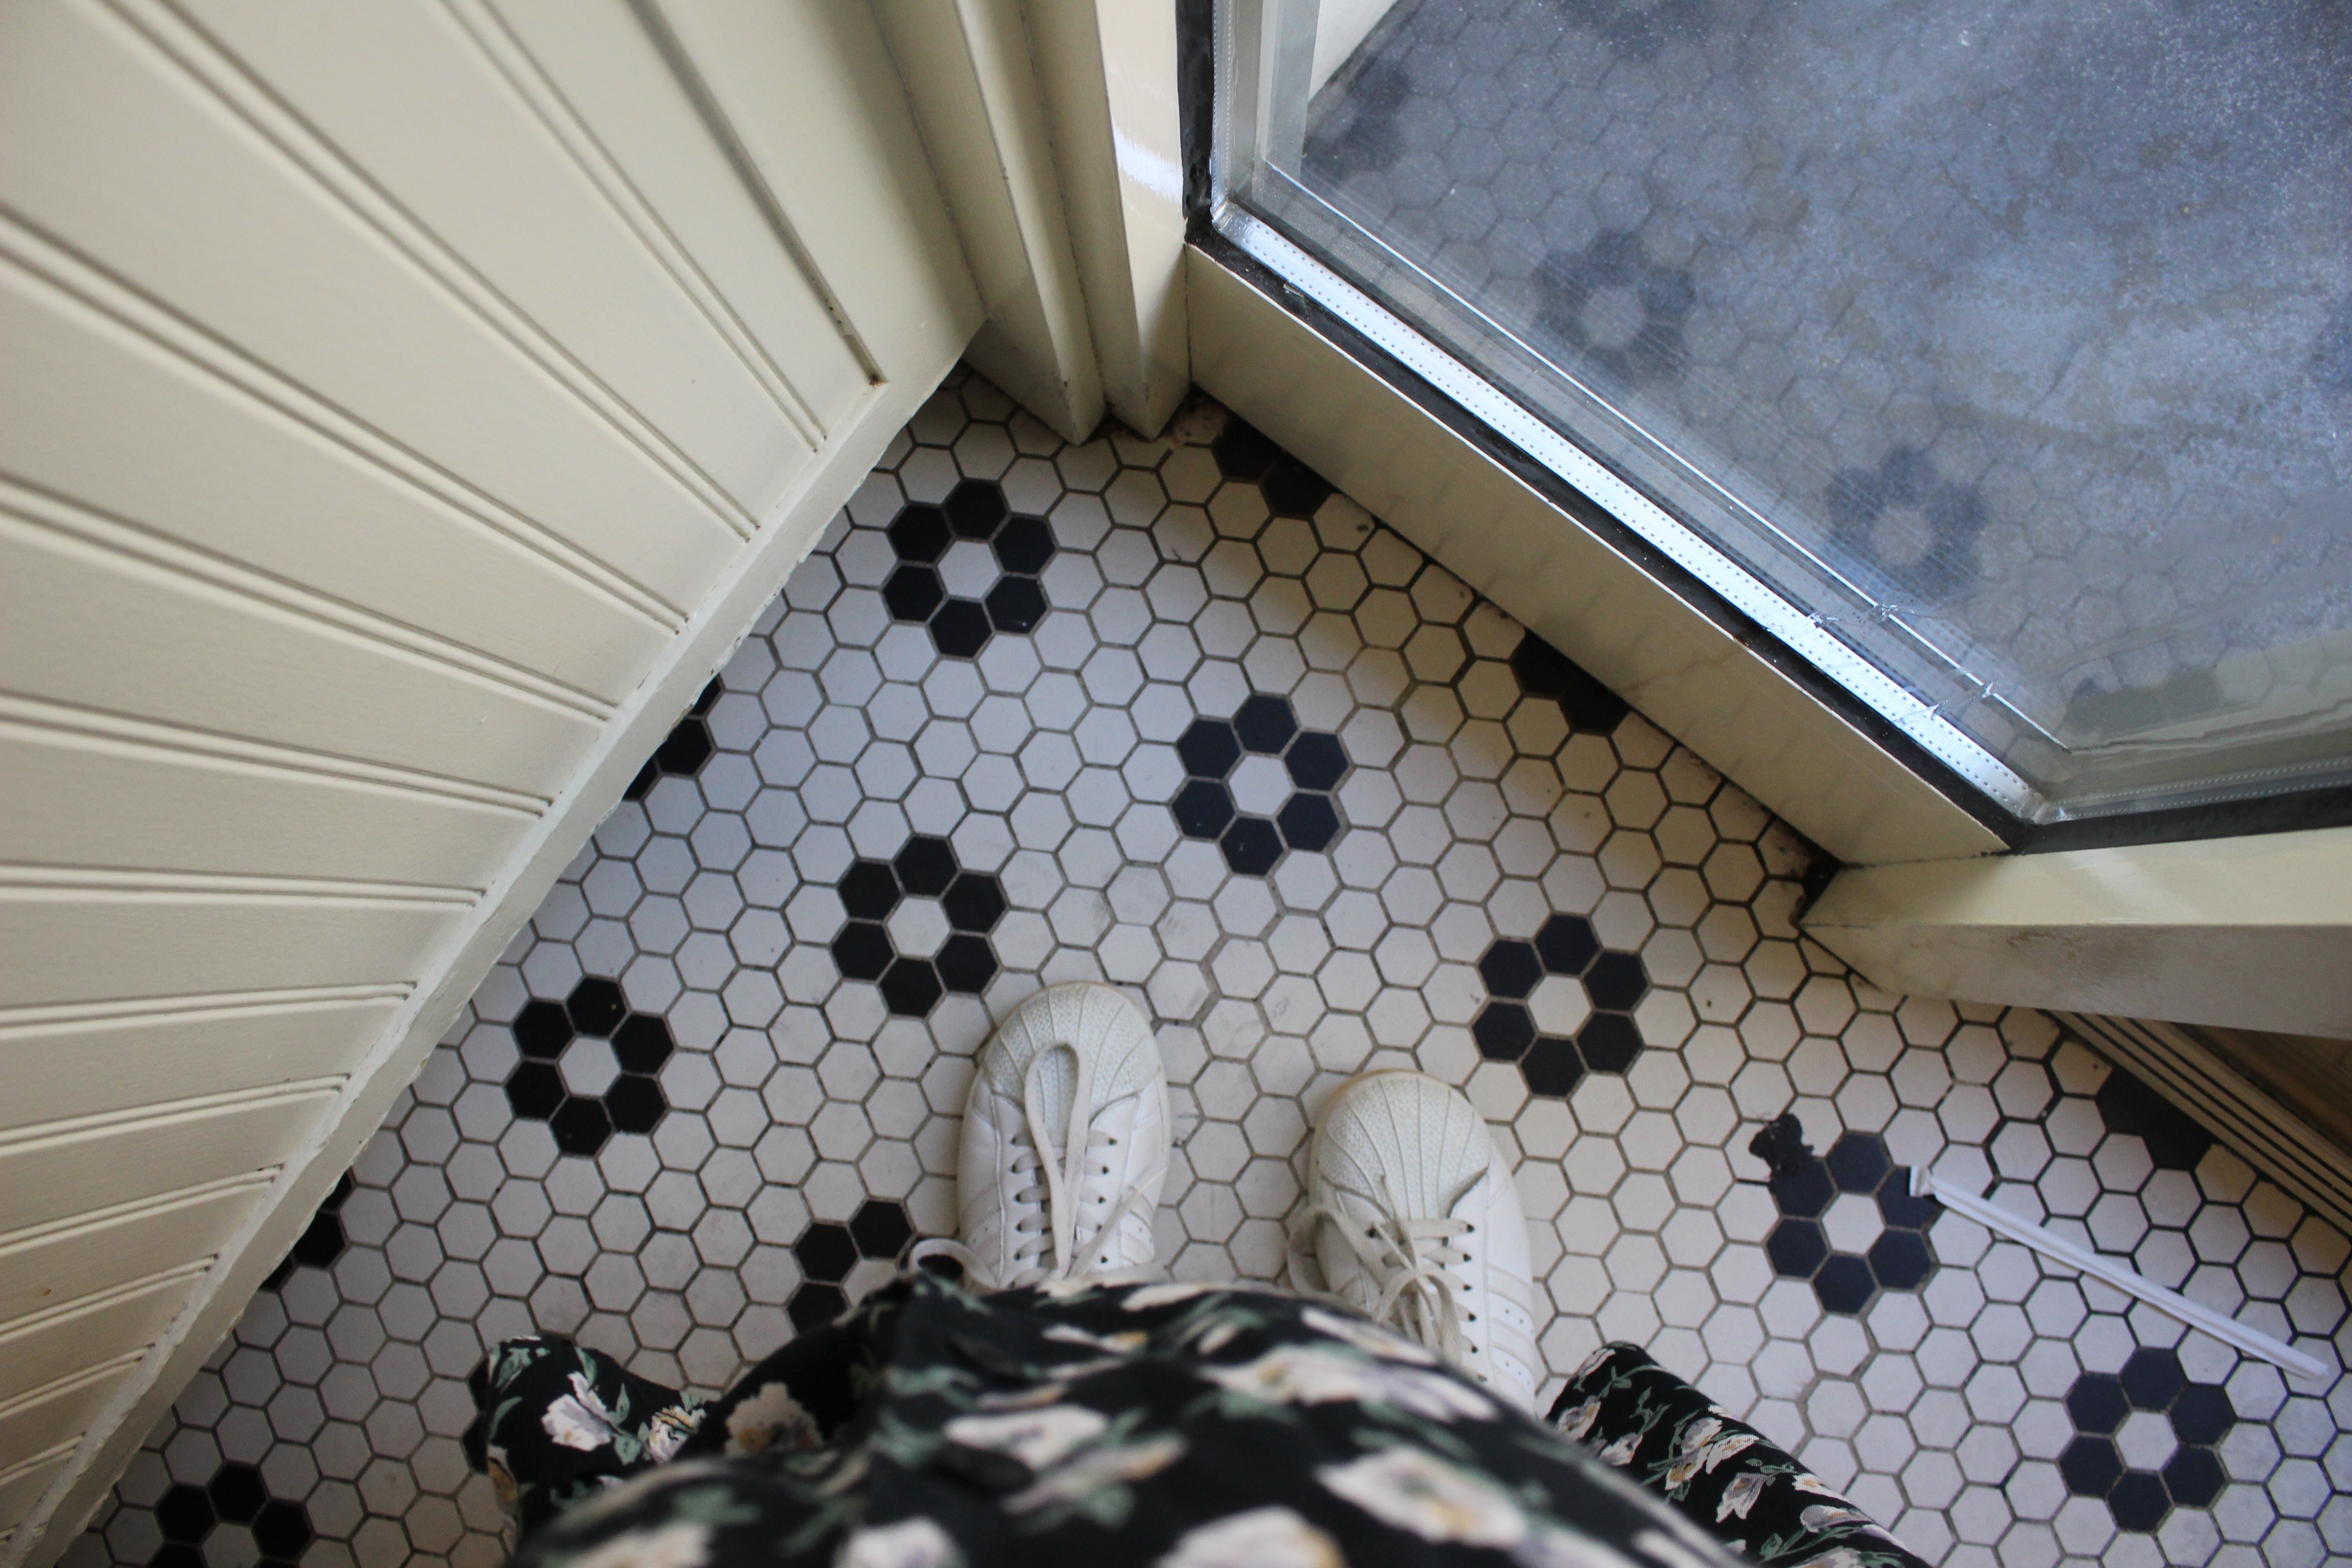
floor, ceiling, tile, black, room, interior design, design, flooring